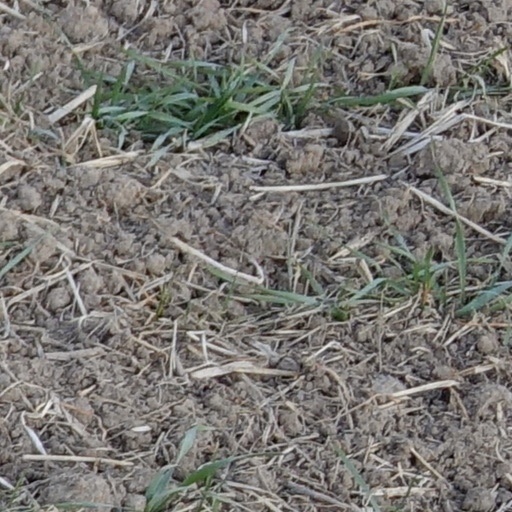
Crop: wheat